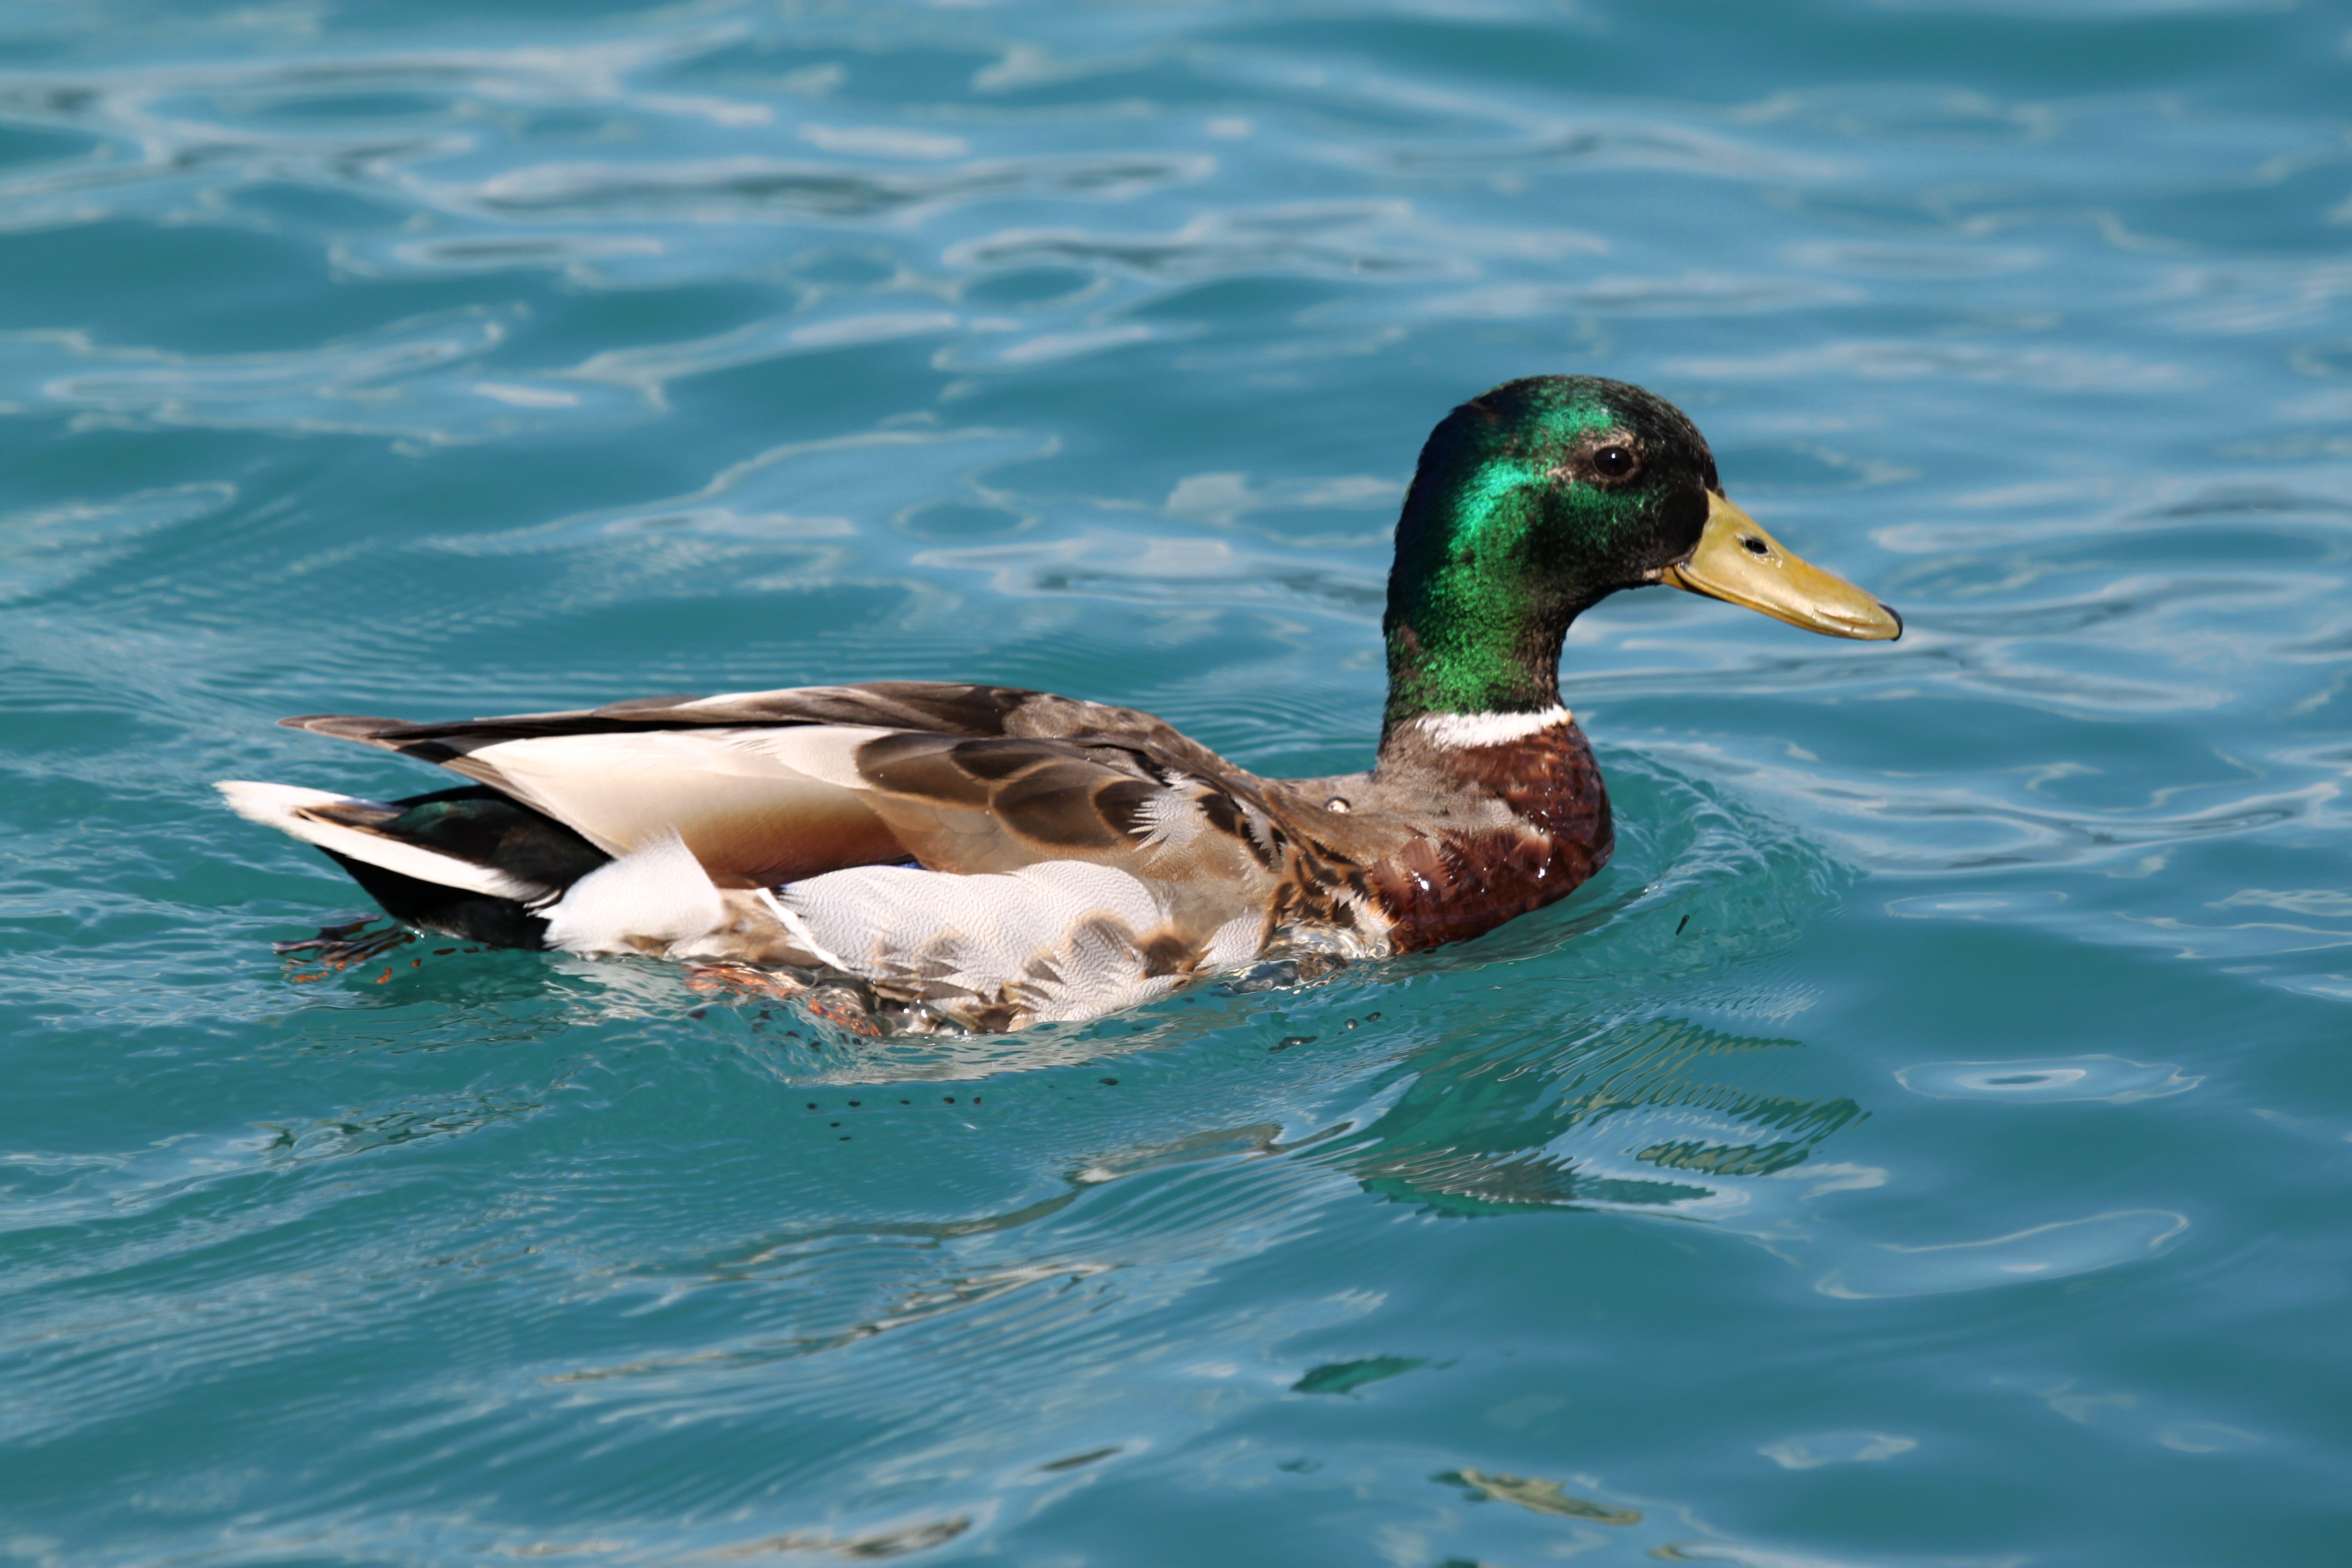
sea, water, nature, bird, wing, lake, animal, pond, beak, fauna, drake, bank, duck, vertebrate, ducks, waterfowl, water bird, animal world, mallard, canard, mergus, ducks geese and swans, seaduck